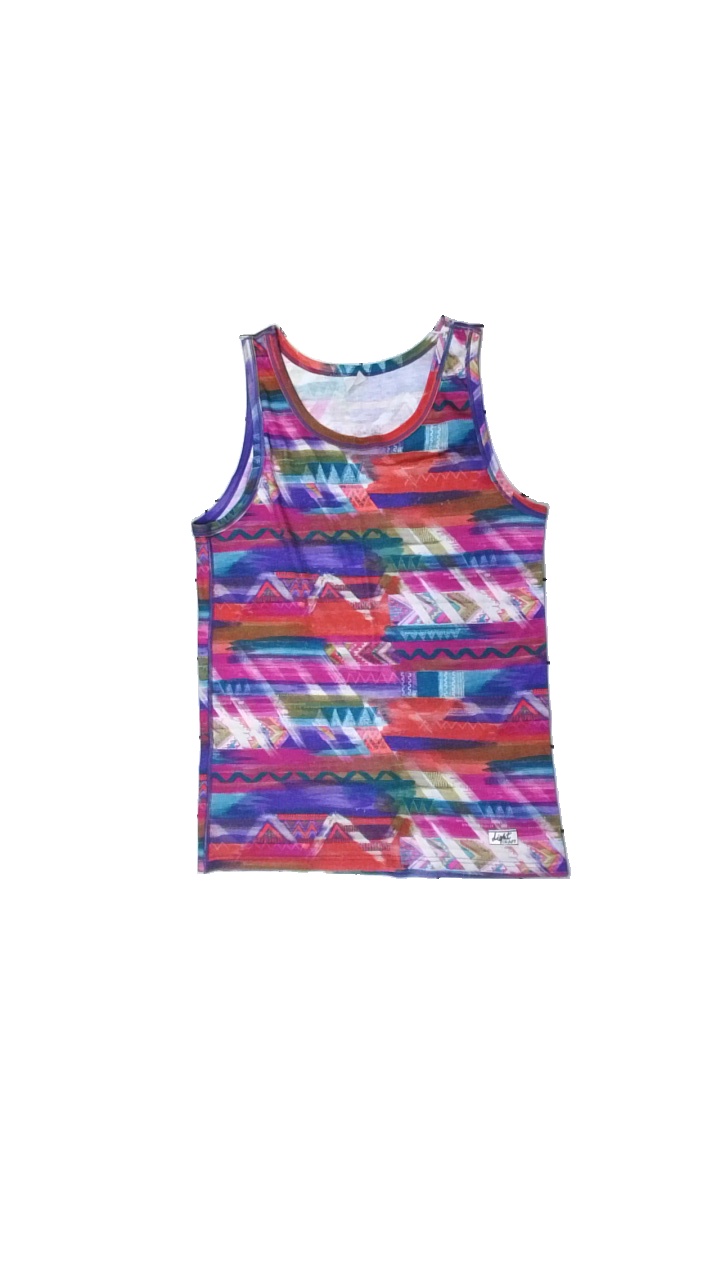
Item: Top (Unisex)
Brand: Missing
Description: Multicolored singlet
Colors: Purple, Pink, Green, Multicolor
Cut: Regular
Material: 100% polyester
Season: Summer
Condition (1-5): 1
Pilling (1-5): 1
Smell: Minor
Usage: Export
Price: <50